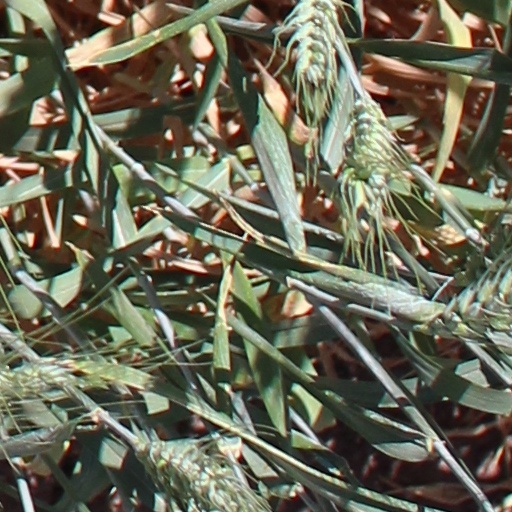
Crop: wheat